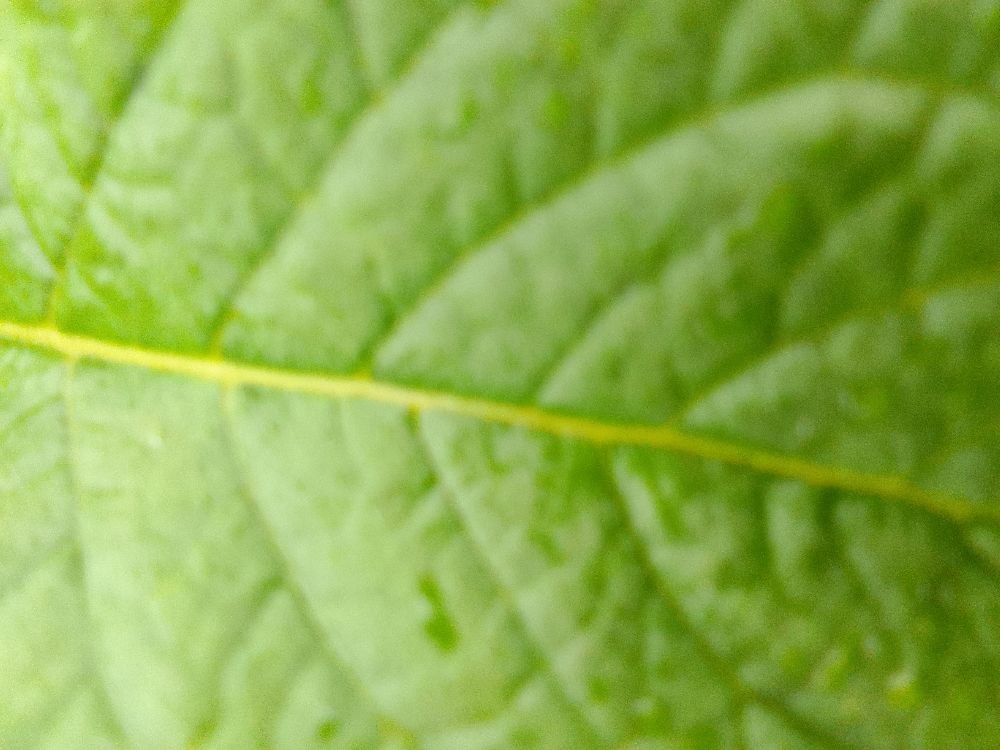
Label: Healthy